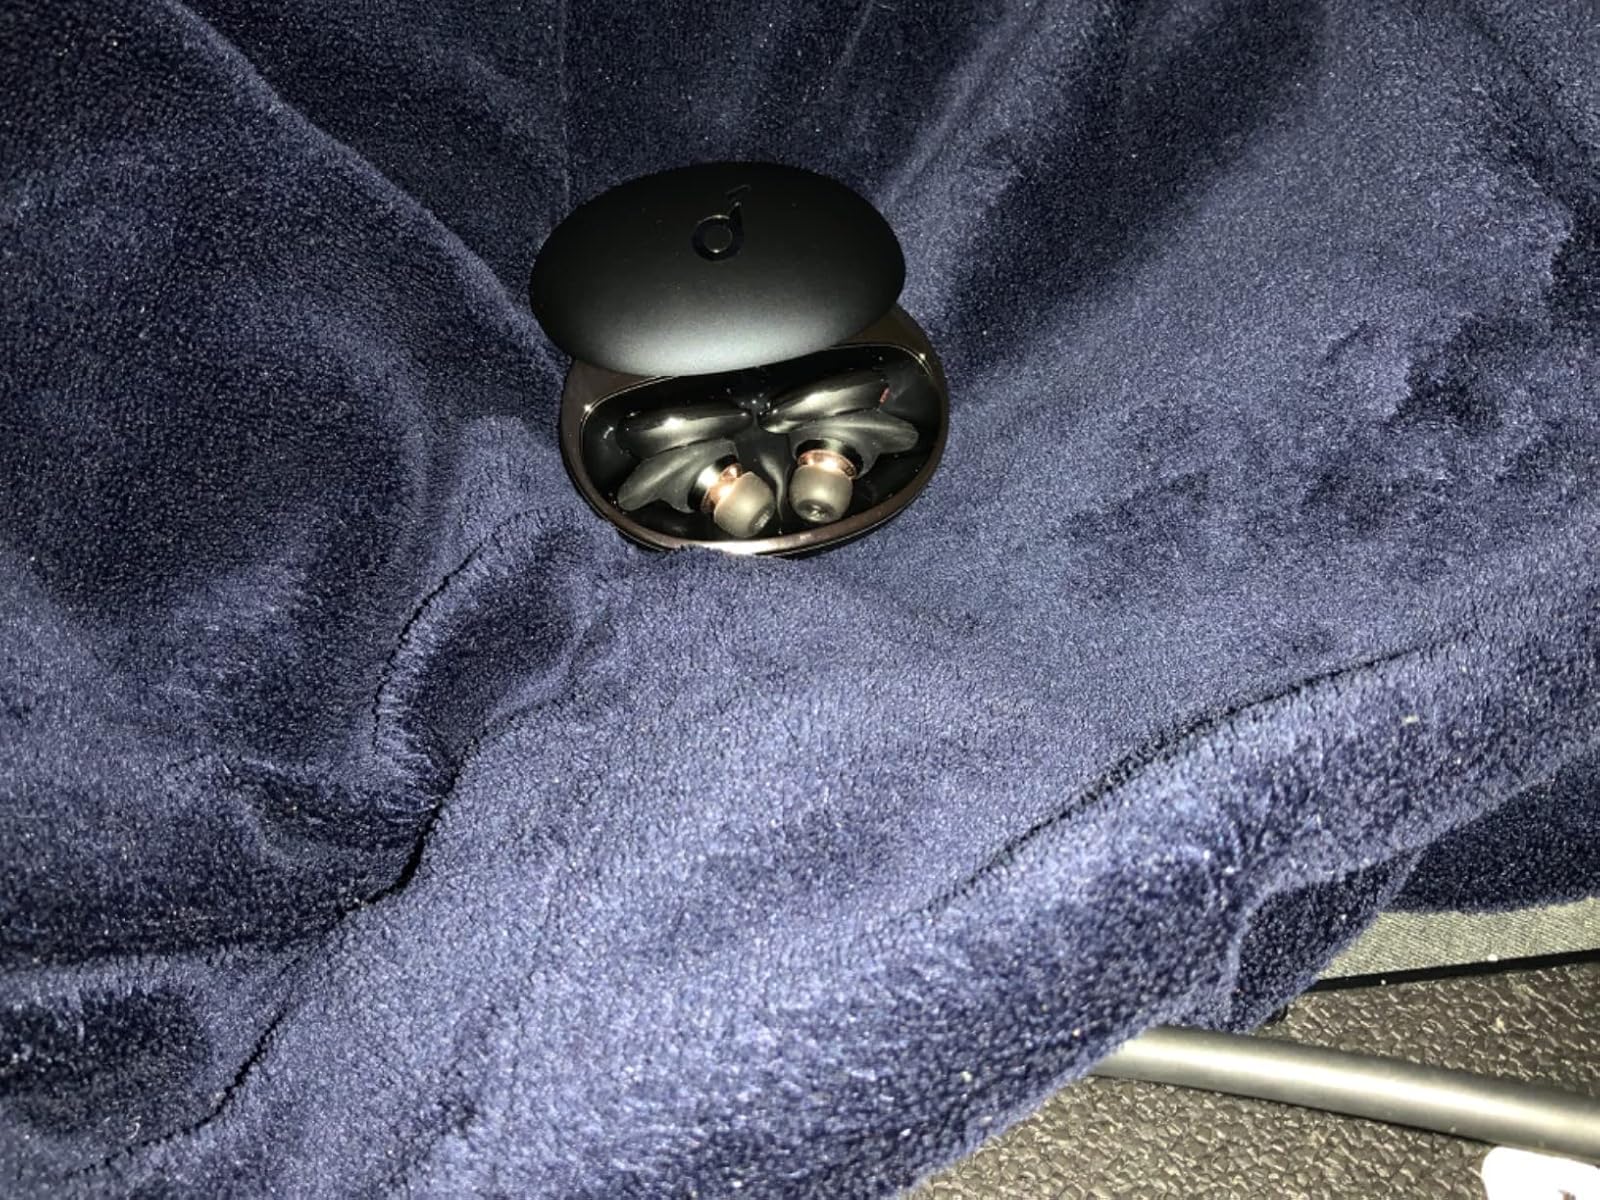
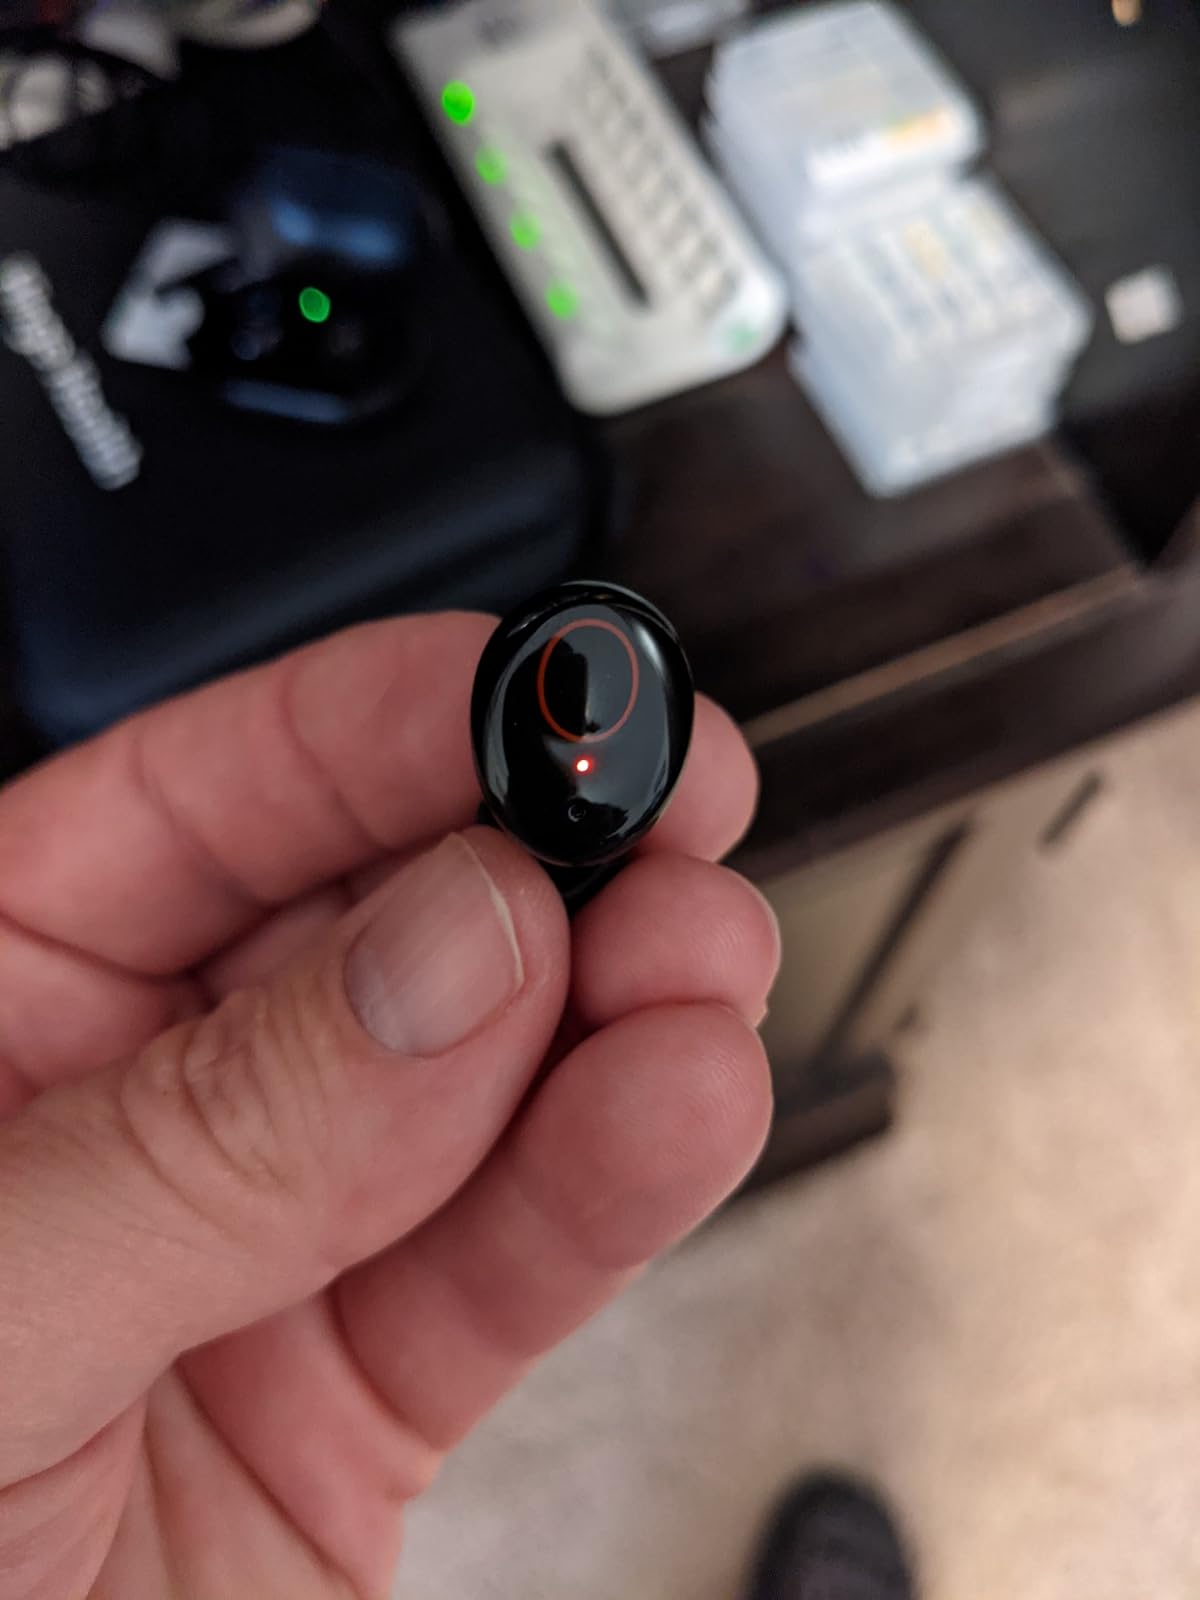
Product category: earbuds
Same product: no